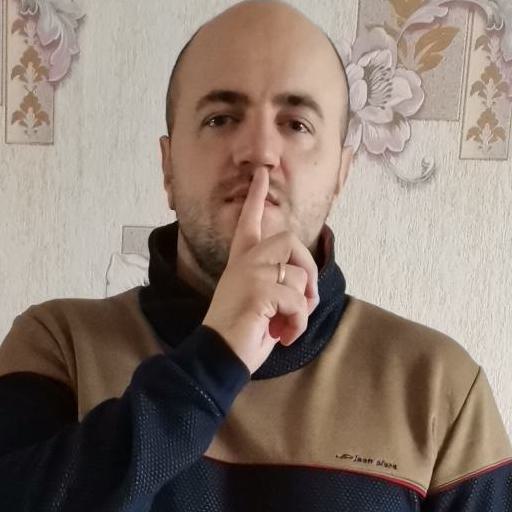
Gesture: mute